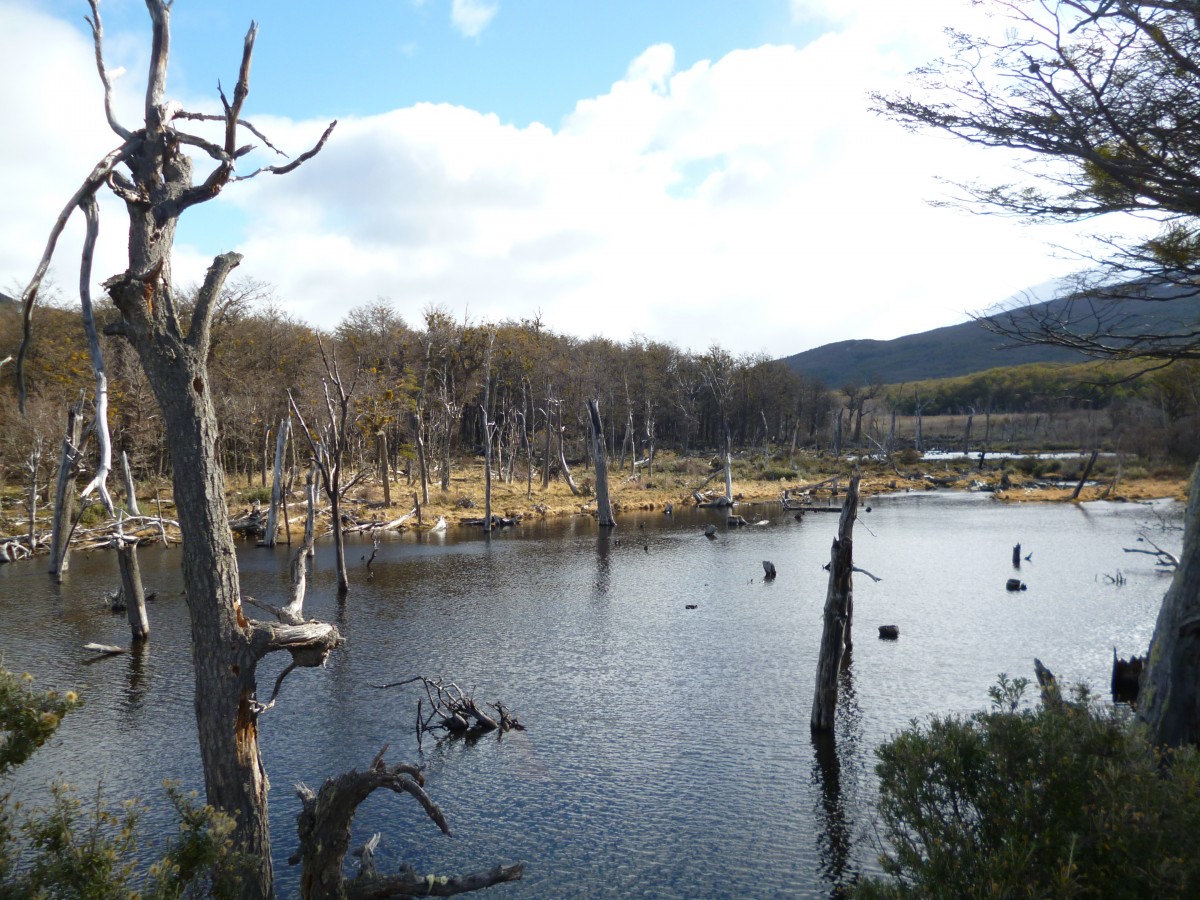
Tags: water, nature, wilderness, lake, river, pond, reflection, wetland